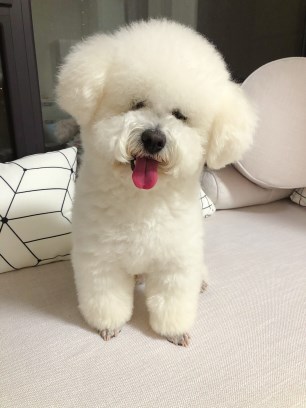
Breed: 3083-n000117-Bichon_Frise